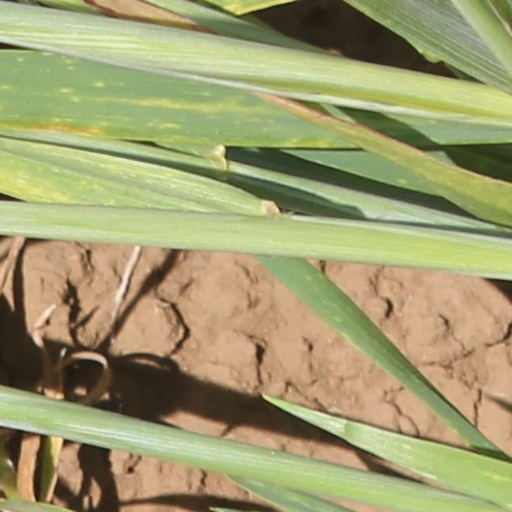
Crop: wheat